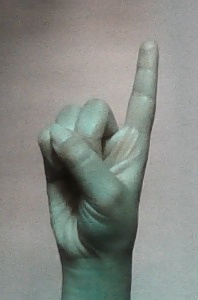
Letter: bb